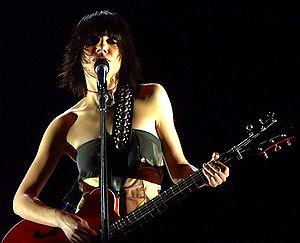
La chronologie du rock, présente les principaux événements de ce genre musical et des différents courants qui en sont issus.